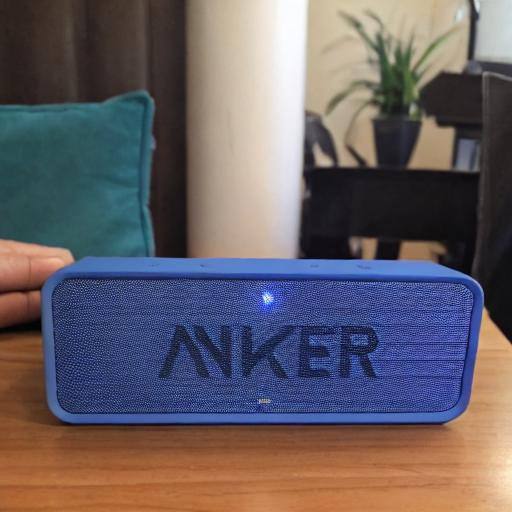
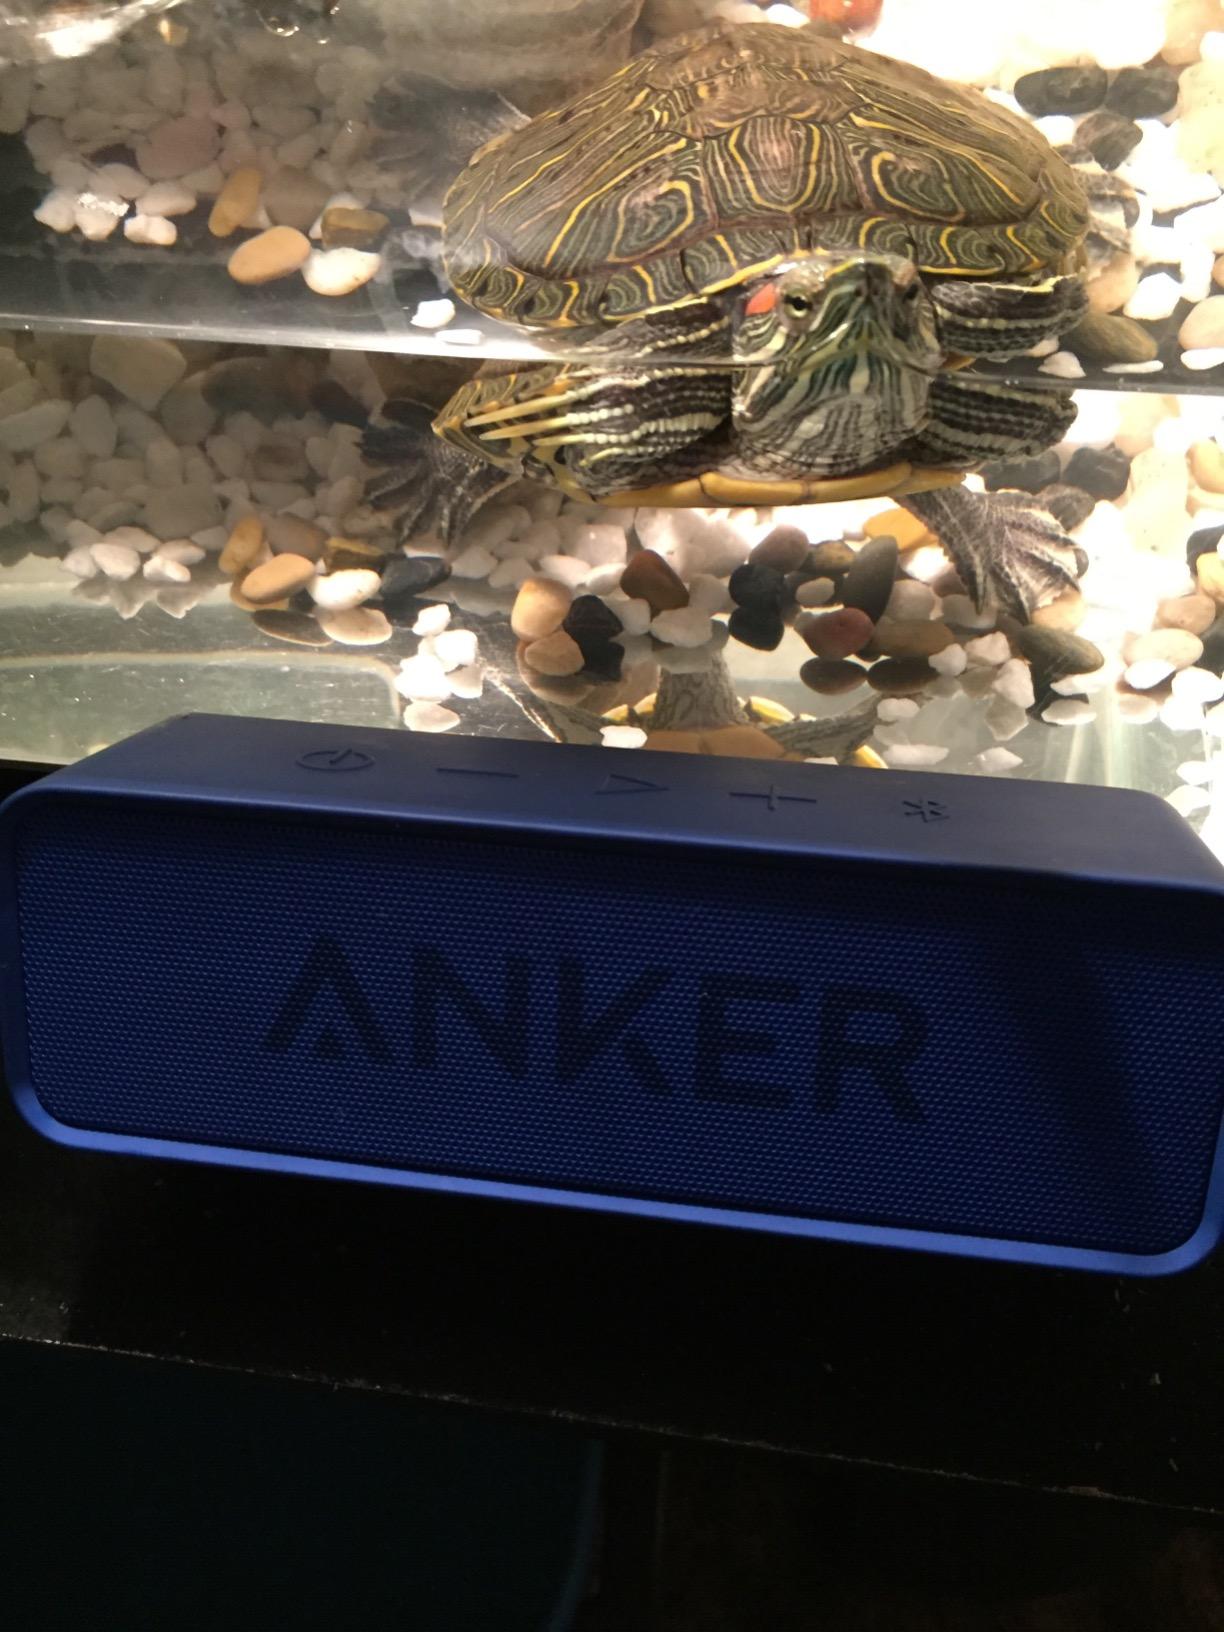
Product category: speaker
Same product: no